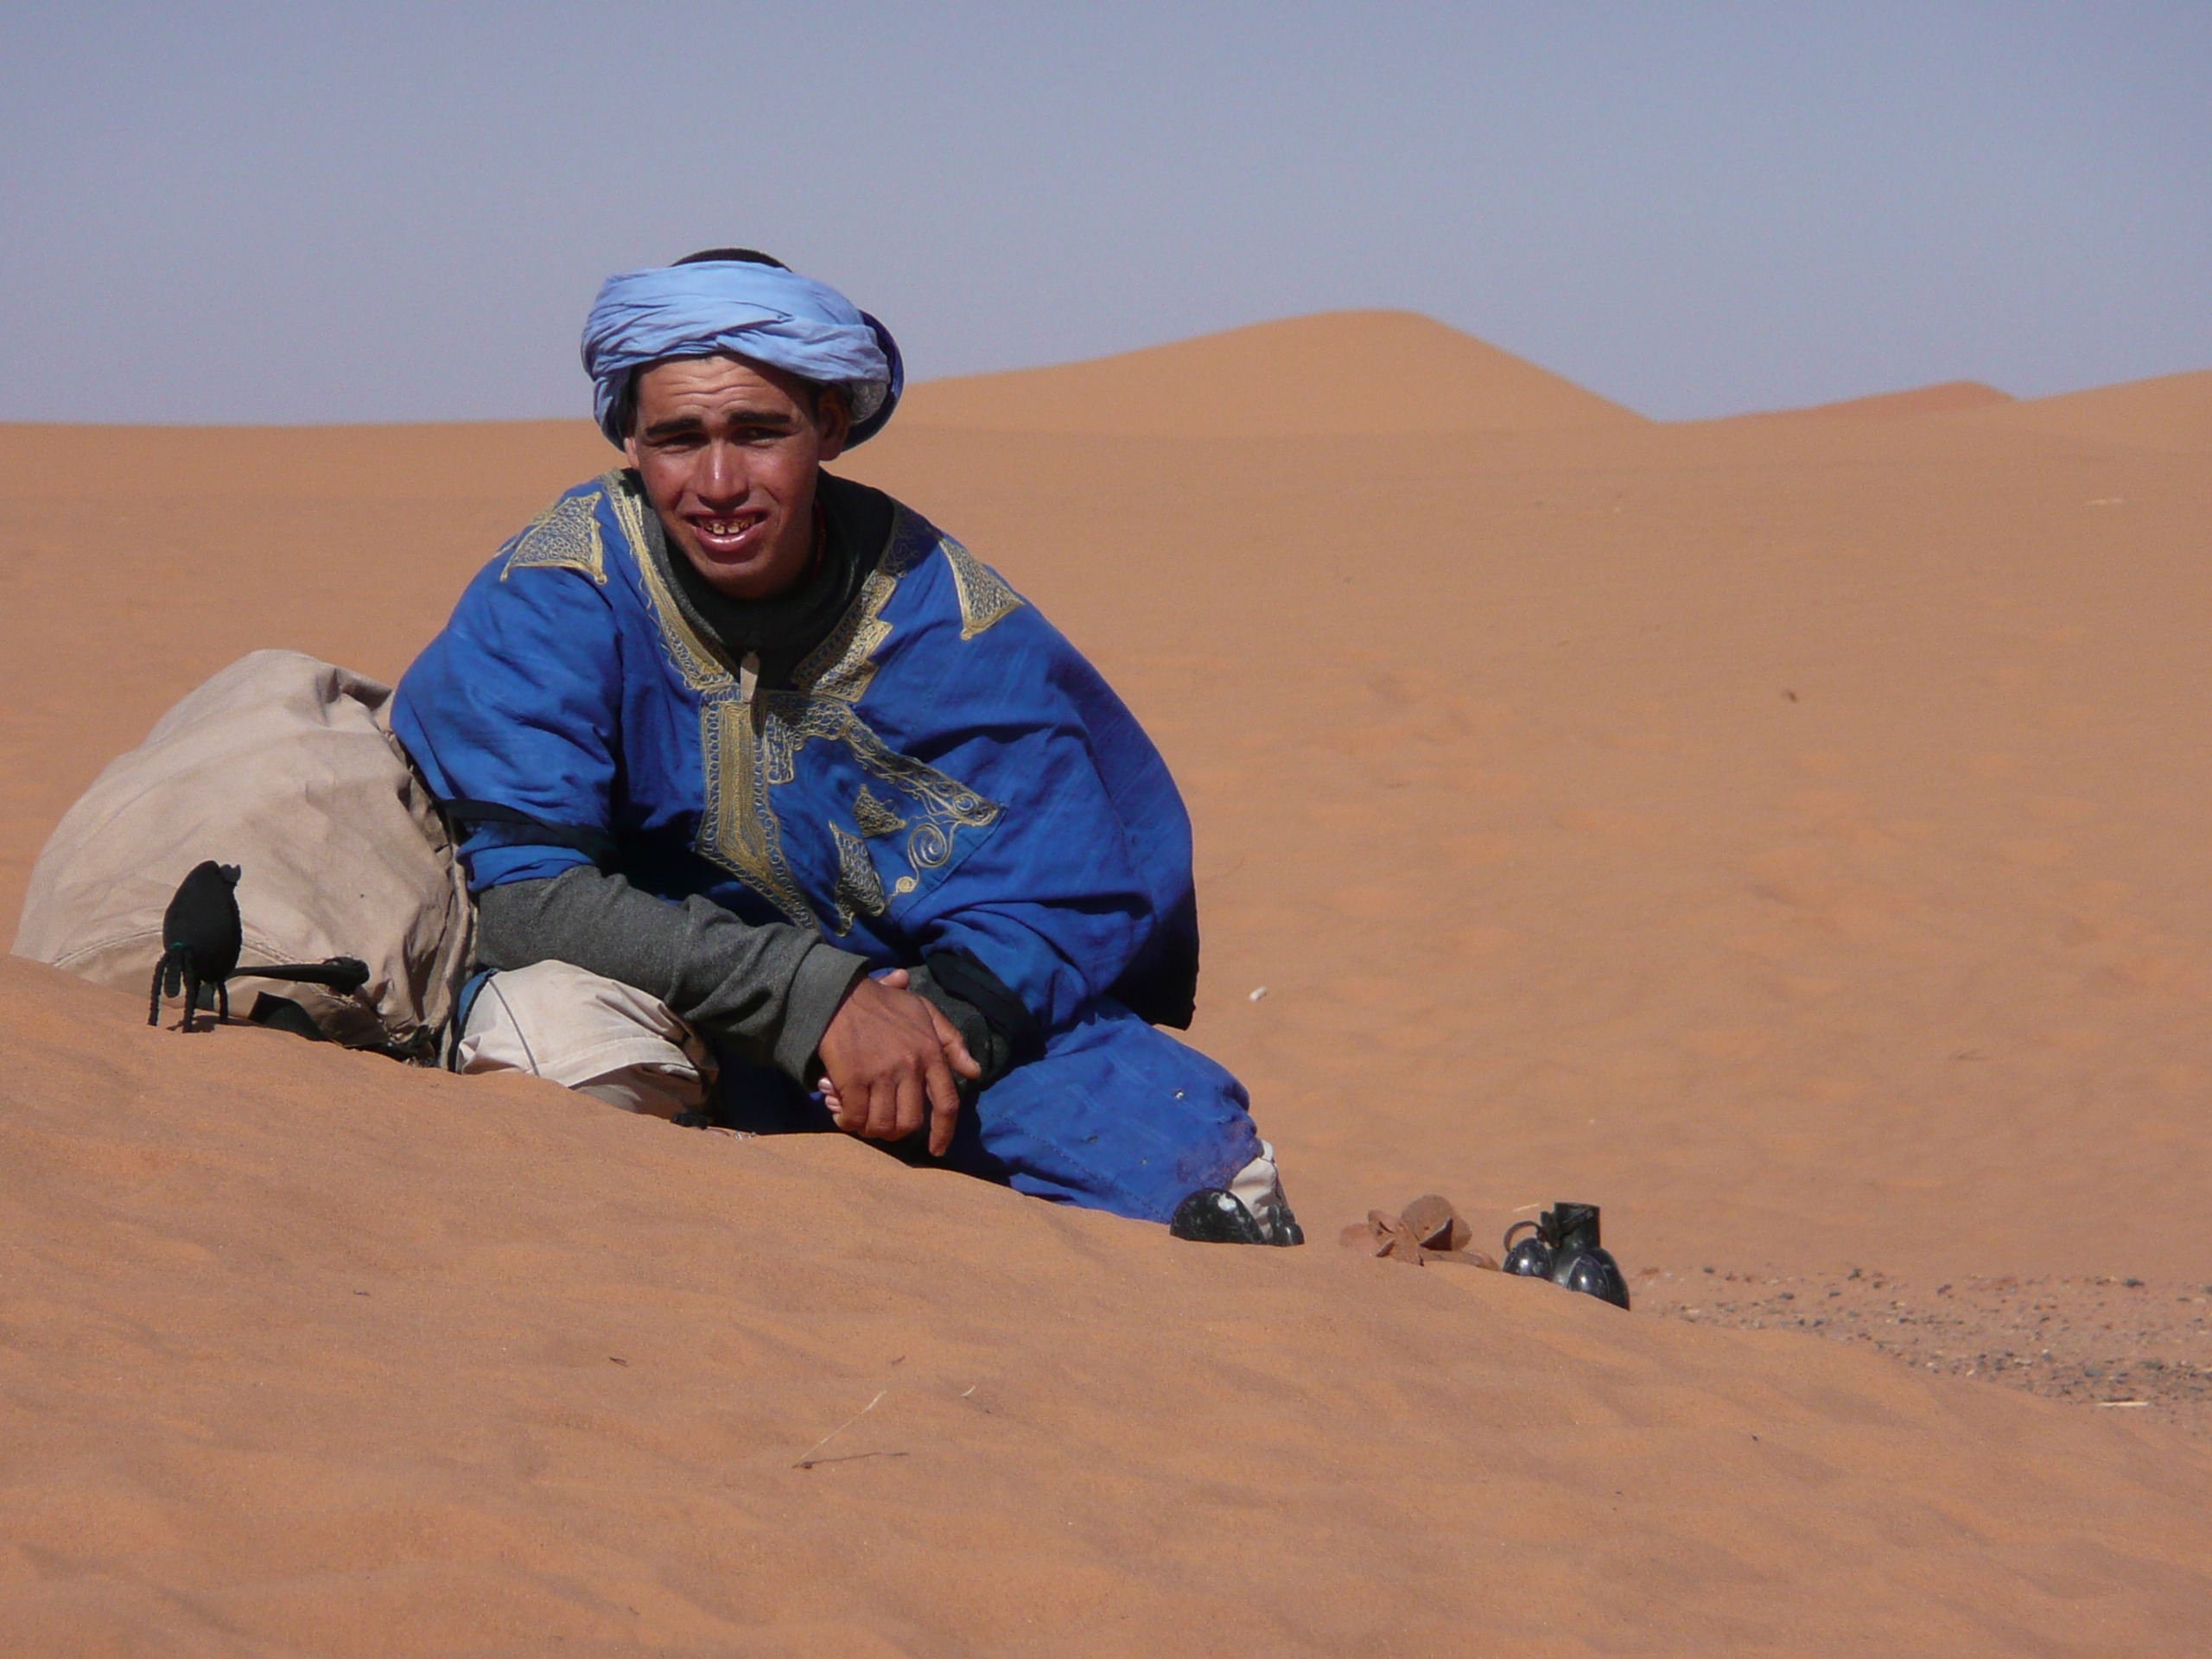
landscape, nature, sand, wilderness, desert, dune, adventure, africa, extreme sport, geology, morocco, marroc, habitat, bedouin, sahara, wadi, drought, landform, erg, residents, tuareg, natural environment, geographical feature, aeolian landform, erg chebbi, adventure worlds